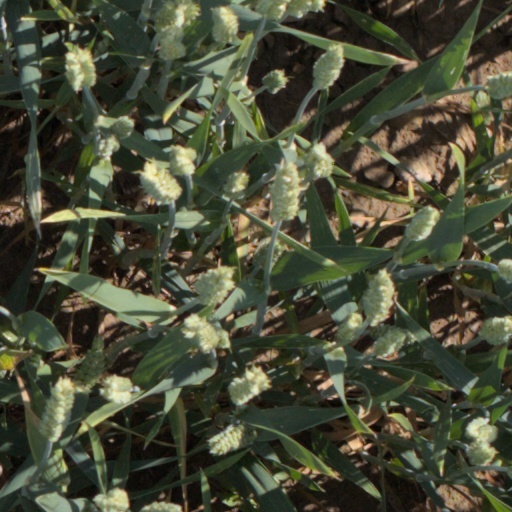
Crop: wheat